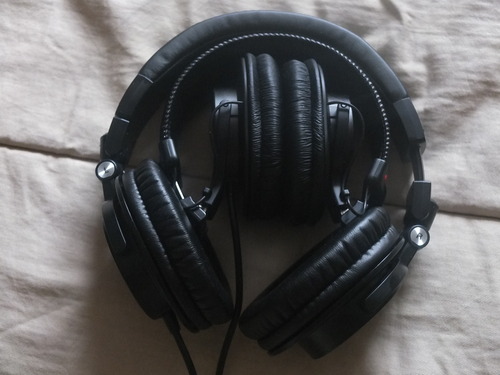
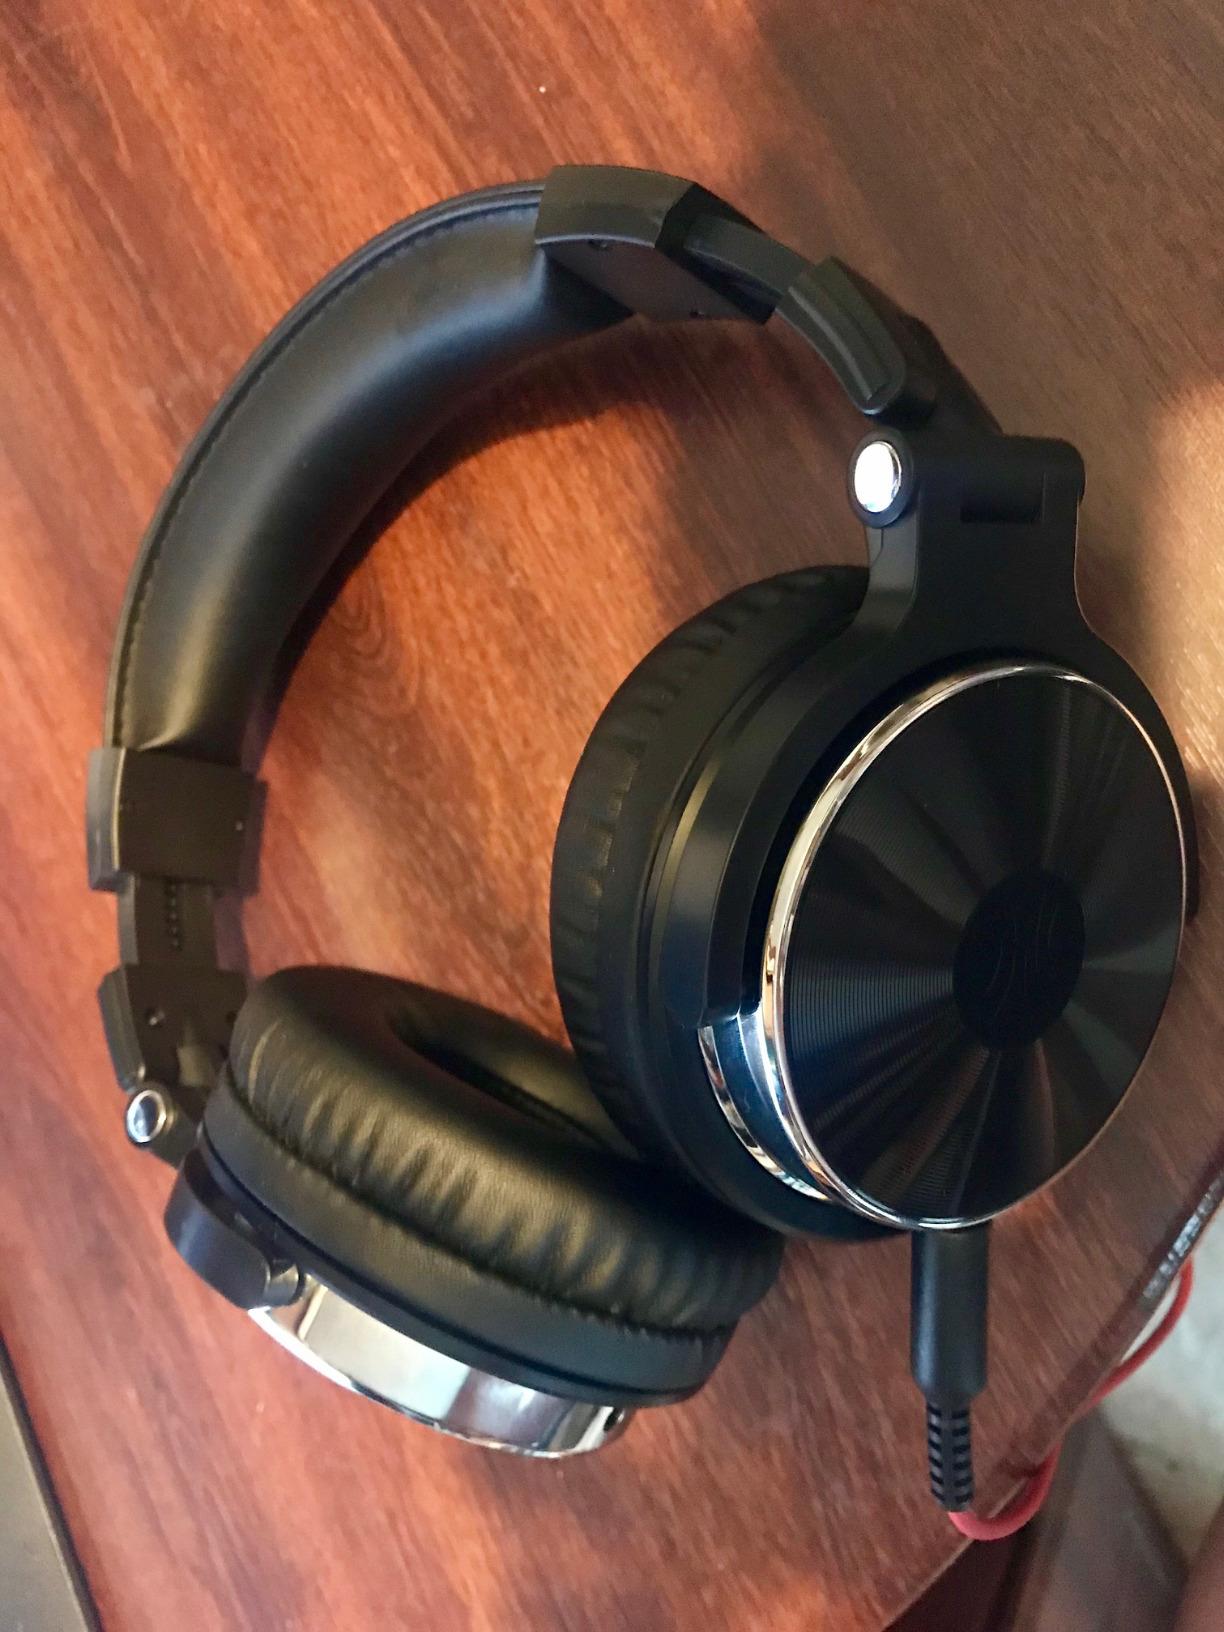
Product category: headphones
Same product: no